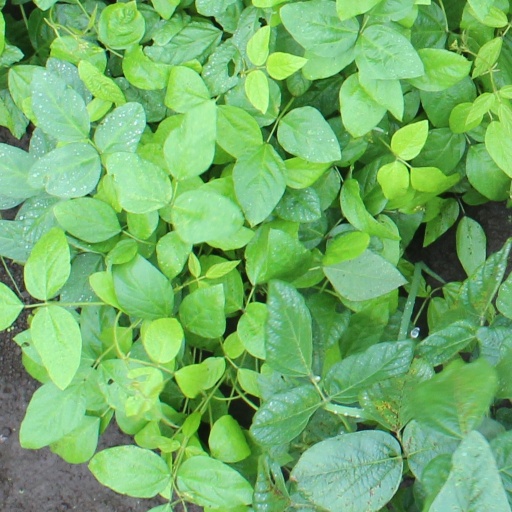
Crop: soybean